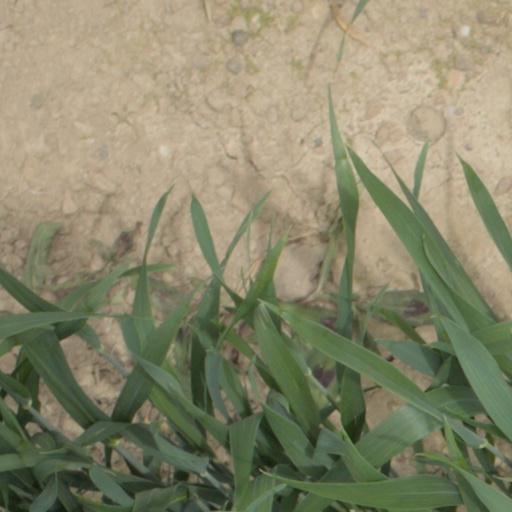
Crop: wheat